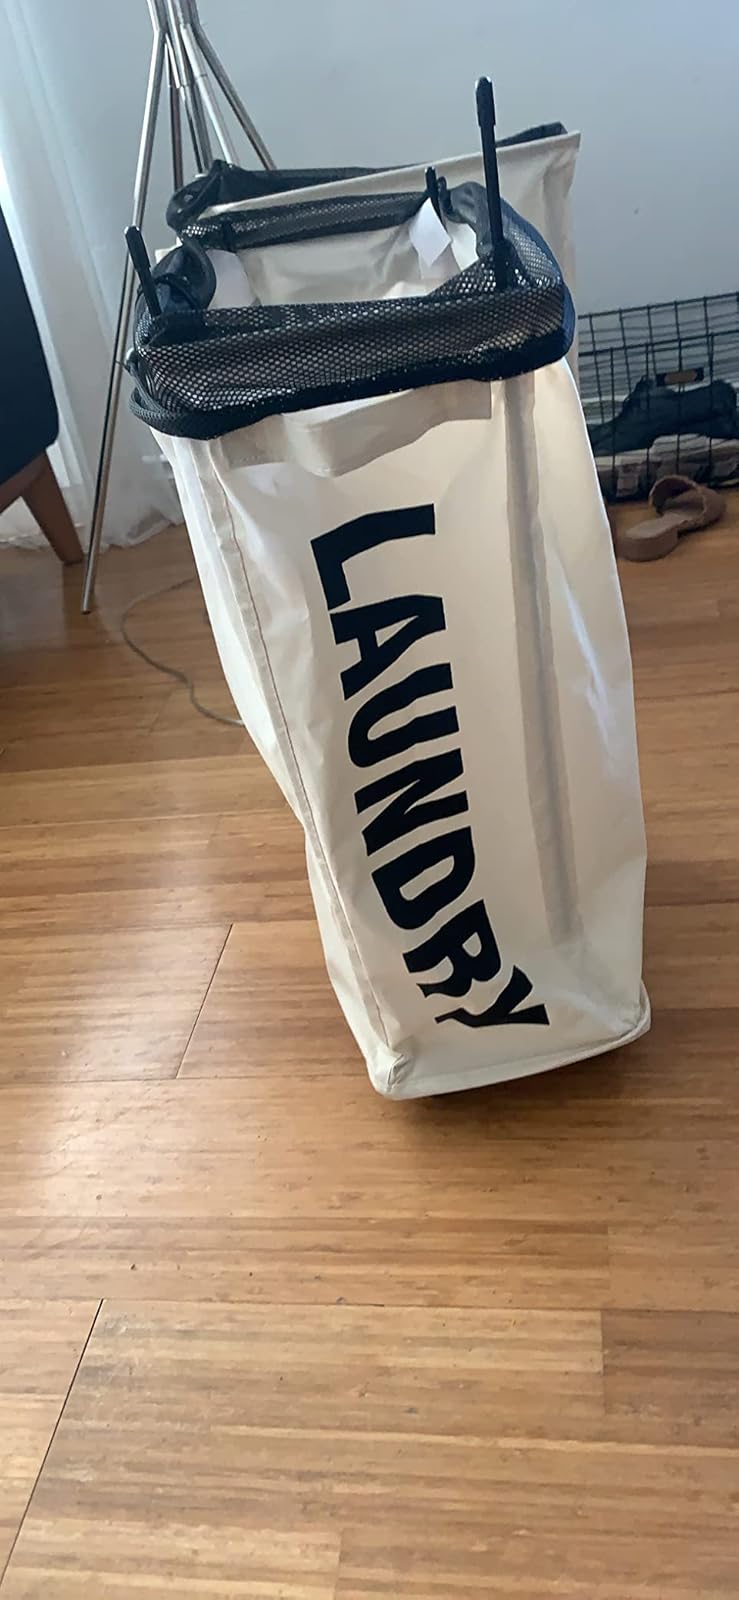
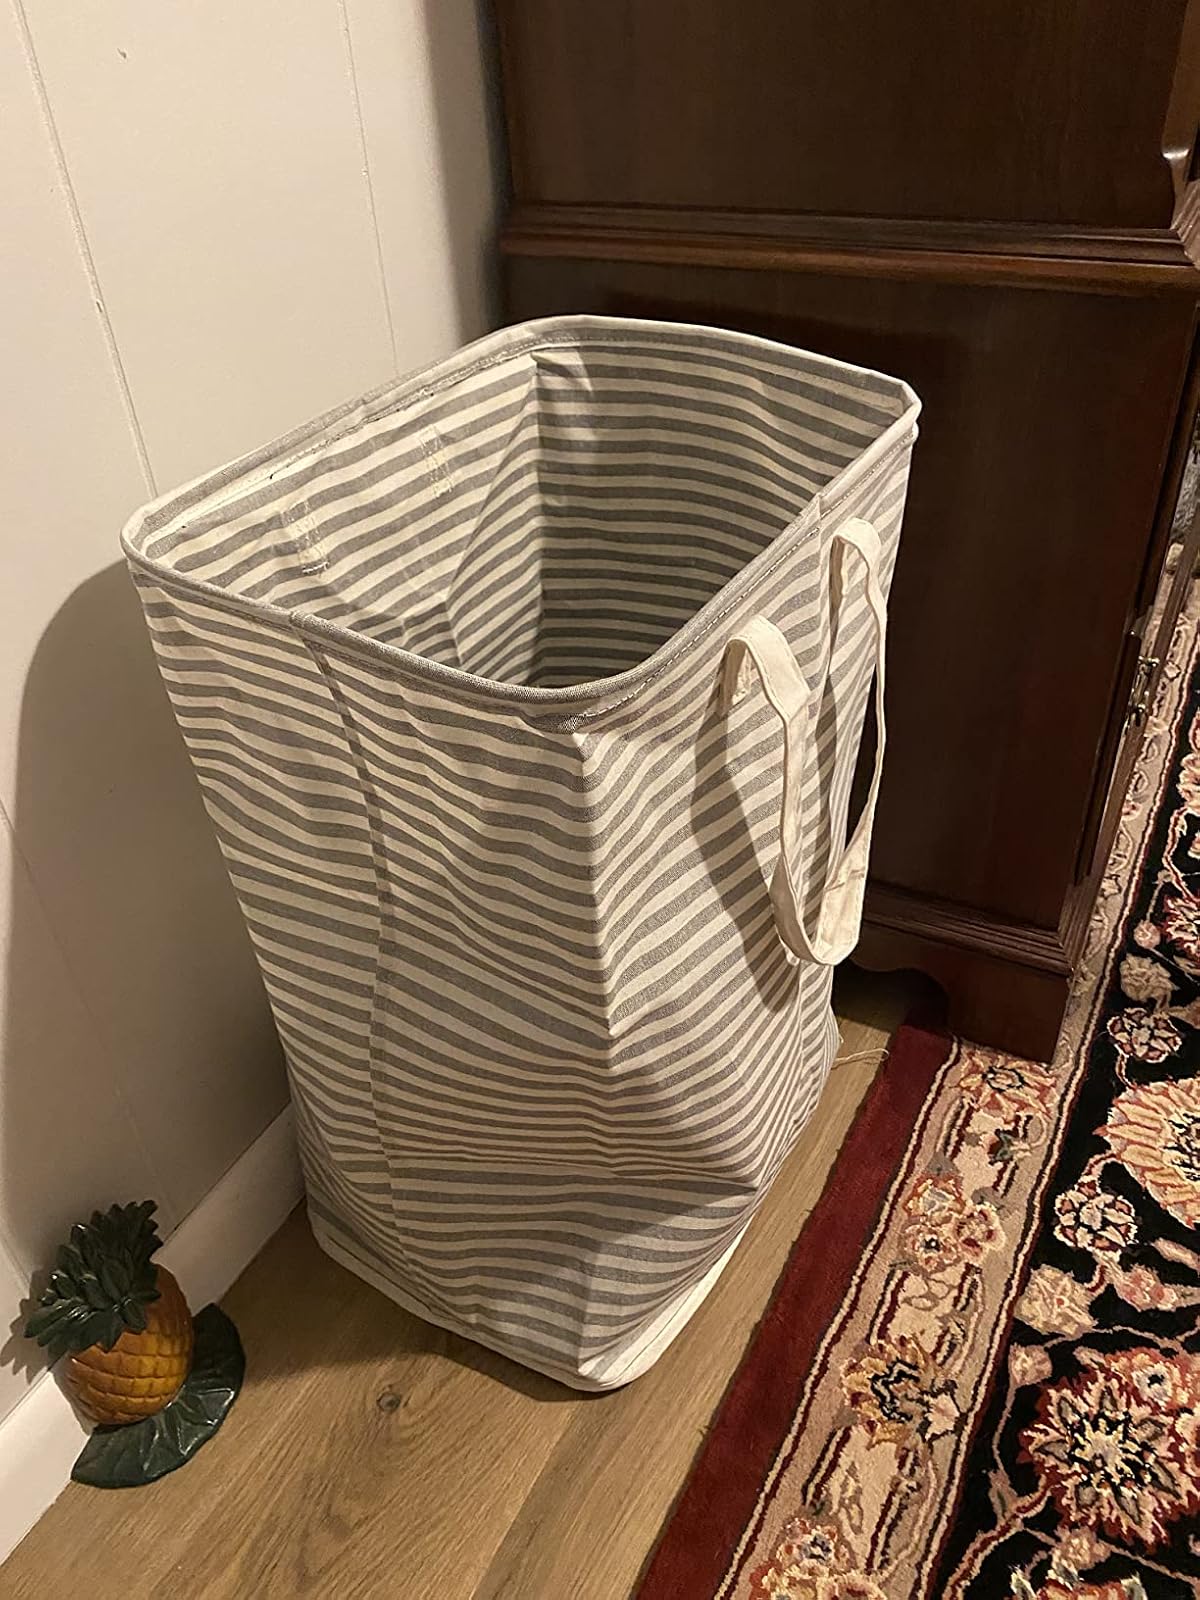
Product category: items_hamper
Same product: no